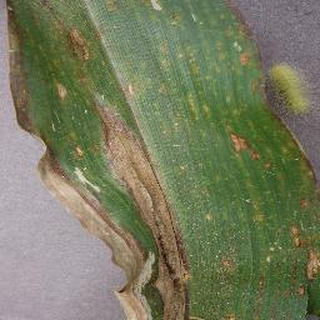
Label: corn_northern_leaf_blight